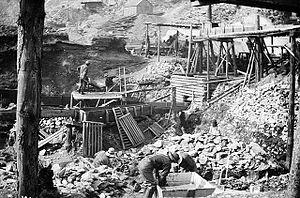
La ruée vers l'or du Klondike quelquefois appelée ruée vers l'or de l'Alaska et plus rarement ruée vers l'or du Yukon est une ruée vers l'or qui attira environ 100 000 prospecteurs dans la région du Klondike dans le territoire canadien du Yukon entre 1896 et 1899. De l'or y fut découvert le 16 août 1896 et lorsque les nouvelles arrivèrent à San Francisco l'année suivante, elles entraînèrent une ruée. Le trajet à travers le terrain difficile et le climat froid avec de lourdes charges se révéla trop dur pour de nombreux prospecteurs et entre 30 000 et 40 000 seulement arrivèrent sur place. Environ 4 000 trouvèrent de l'or. La ruée se termina en 1899 lorsque de l'or fut découvert à Nome en Alaska et de nombreux prospecteurs quittèrent le Klondike. La ruée a été immortalisée par des livres comme L'Appel de la forêt et des films tels que La Ruée vers l'or.
Frederick Trump, né Friedrich Trump le 14 mars 1869 à Kallstadt et mort le 27 mai 1918 à New York, est un homme d'affaires américain d'origine allemande. Il fait fortune dans les villes champignons de la ruée vers l'or de l'Alaska, en gérant et en faisant construire restaurants et petits hôtels.
Le Yukon est un territoire fédéral du Nord du Canada, bordé à l'est par les Territoires du Nord-Ouest, au sud par la Colombie-Britannique et à l'ouest par l'État américain de l'Alaska. Tirant son nom du fleuve Yukon, c'est le plus petit des trois territoires canadiens, avec une superficie de 482 443 km² ; il possède une ouverture sur l'océan Arctique au nord. On appelle ses habitants les Yukonnais et sa capitale est Whitehorse.